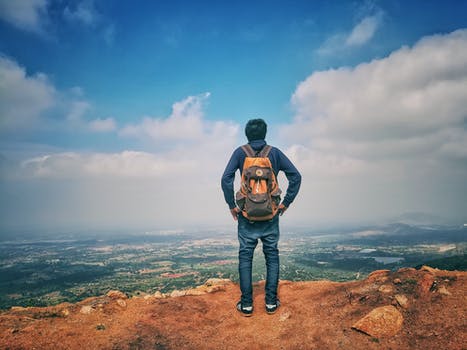
Label: No Watermark